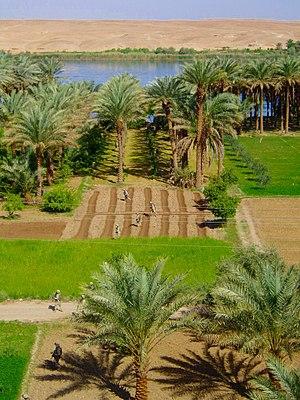
La géographie du Moyen-Orient est à considérer selon la définition que l'on prend du Moyen-Orient, si l'on se réfère à la zone géographique comprise entre la rive orientale de la mer Méditerranée : le bassin Levantin, à l'ouest ; la ligne tracée par la frontière entre l'Iran d'une part et le Pakistan et l'Afghanistan d'autre part, à l'est ; la frontière turco-iranienne avec les pays du Caucase, celles turques avec la Bulgarie et la Grèce au nord-ouest et les frontières respectivement terrestre de l'Égypte et maritimes du Yémen et d'Oman au sud ; cet espace géographique regroupe en tout seize pays pour une superficie totale de 6 997 934 km².